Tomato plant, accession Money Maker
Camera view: tilt-top (135 deg); turntable rotation: 150 degrees
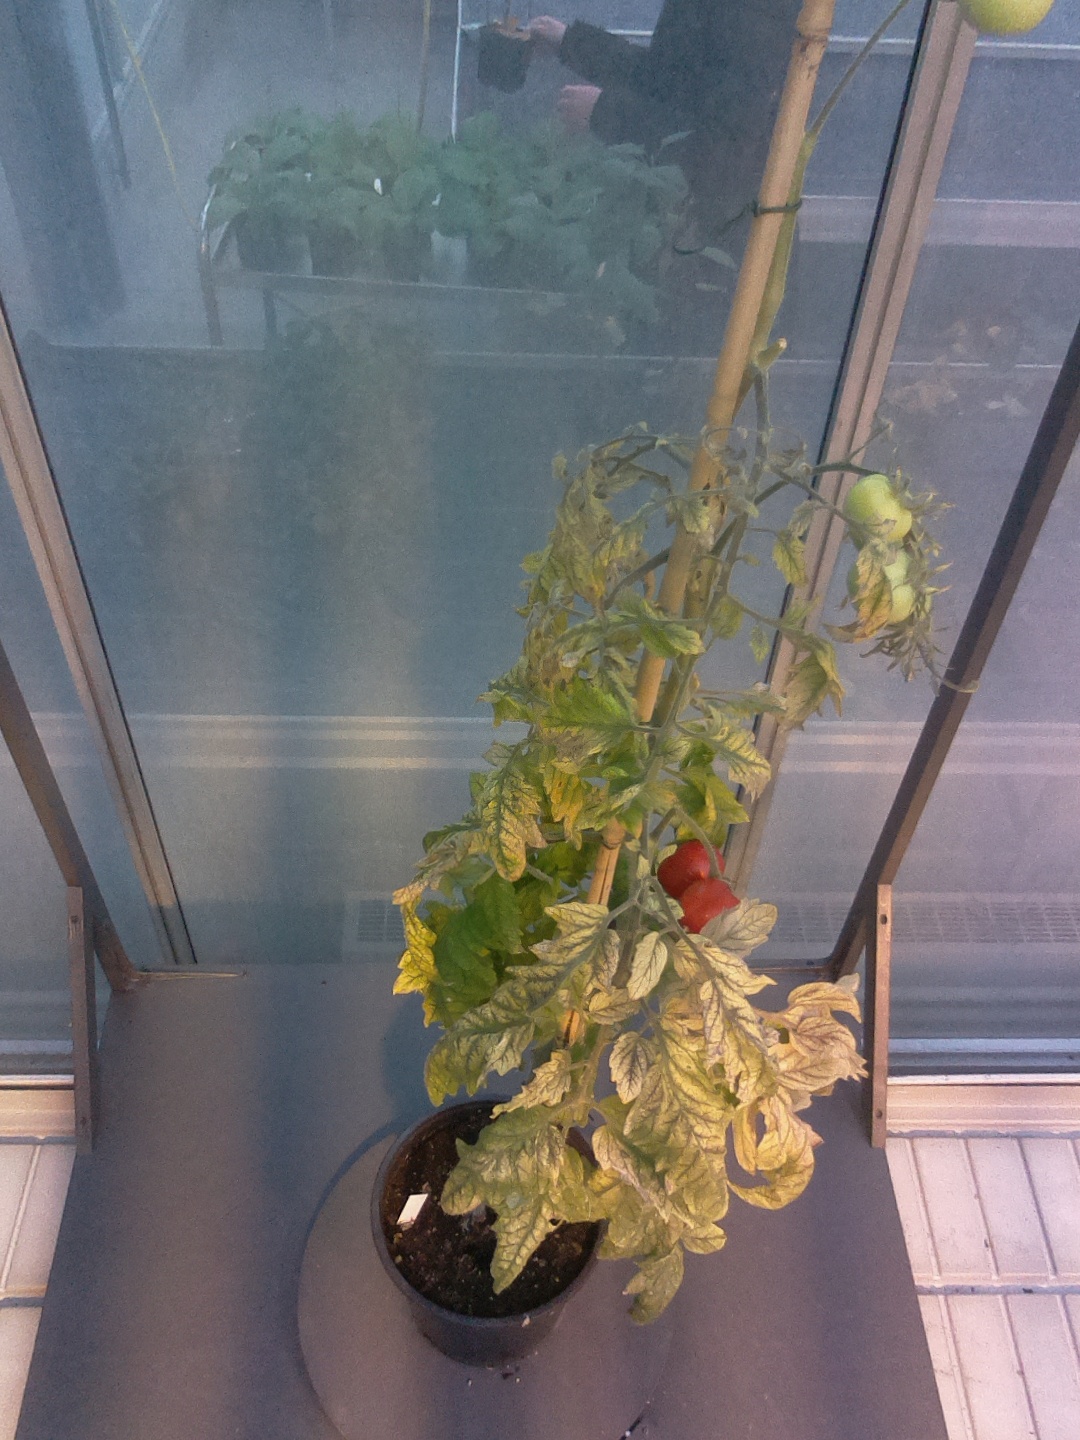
BBCH growth stage 82: 20%-30% of fruits show typical fully ripe color